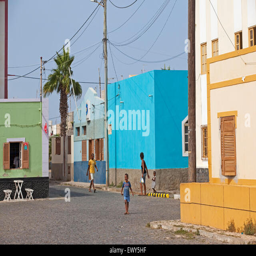
street with colourful houses on the island of person